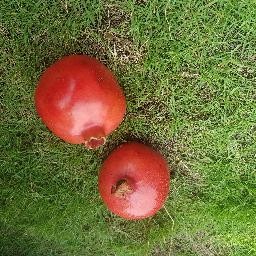
Fruit: Pomegranate
Quality: Good